Oscar Milosz

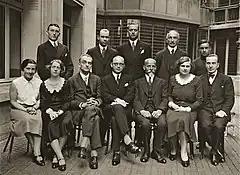
Oscar Milosz with the personnel of Representation of Lithuania in Paris

His first book of verse, "Le Poème des Décadences", appeared in 1899. In the first years of the twentieth century, Milosz travelled widely in Europe and North Africa and explored many foreign literatures. In Jean-Bellemin Noël's phrase, "a European poet of the French language," Milosz was an excellent linguist and was fluent in French, Polish, Russian, English, German, Italian, and Spanish as well as being able to read Latin and Hebrew. Later in life, he would master written and spoken Lithuanian and studied Basque.